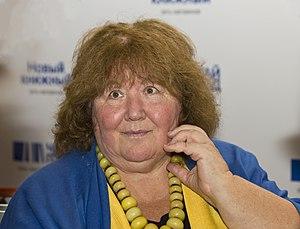
Victoria Samoïlovna Tokareva, née à Léningrad le 20 novembre 1937, est une écrivaine et scénariste soviétique et russe.